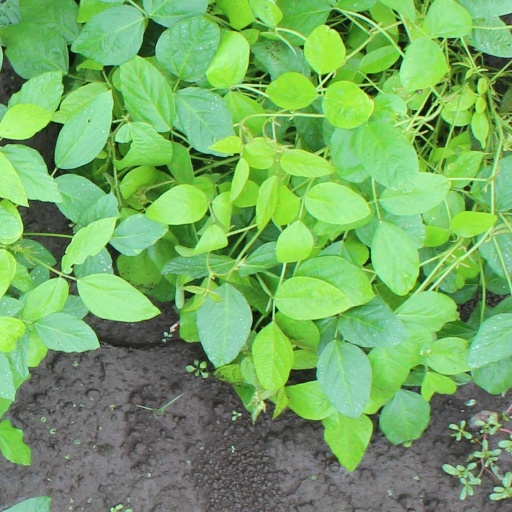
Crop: soybean